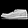
Label: Ankle boot